The Bridge on the River Kwai

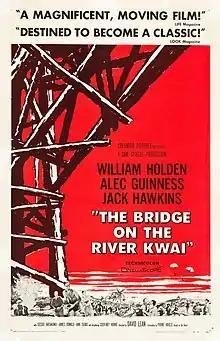
American theatrical release poster, "Style A"

The Bridge on the River Kwai is a 1957 epic war film directed by David Lean and based on the novel "The Bridge over the River Kwai", written by Pierre Boulle. Boulle's novel and the film's screenplay are almost entirely fictional but use the construction of the Burma Railway in 1942–1943 as its historical setting. The cast includes William Holden, Alec Guinness, Jack Hawkins, and Sessue Hayakawa.